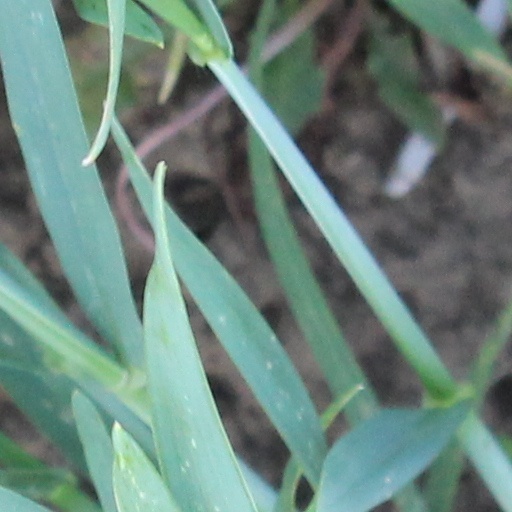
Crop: wheat